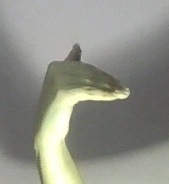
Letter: khaa